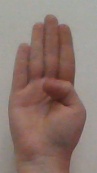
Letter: kaaf